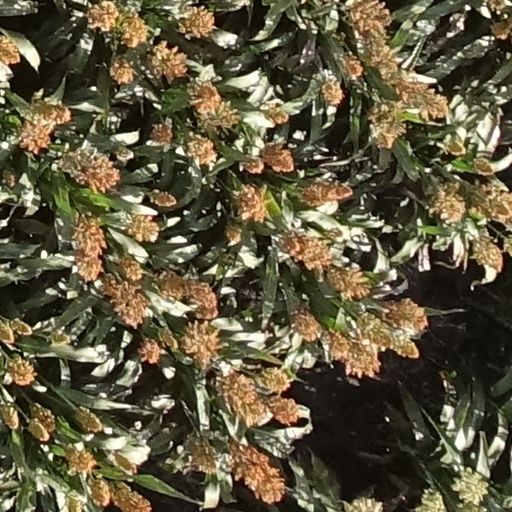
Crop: sorghum